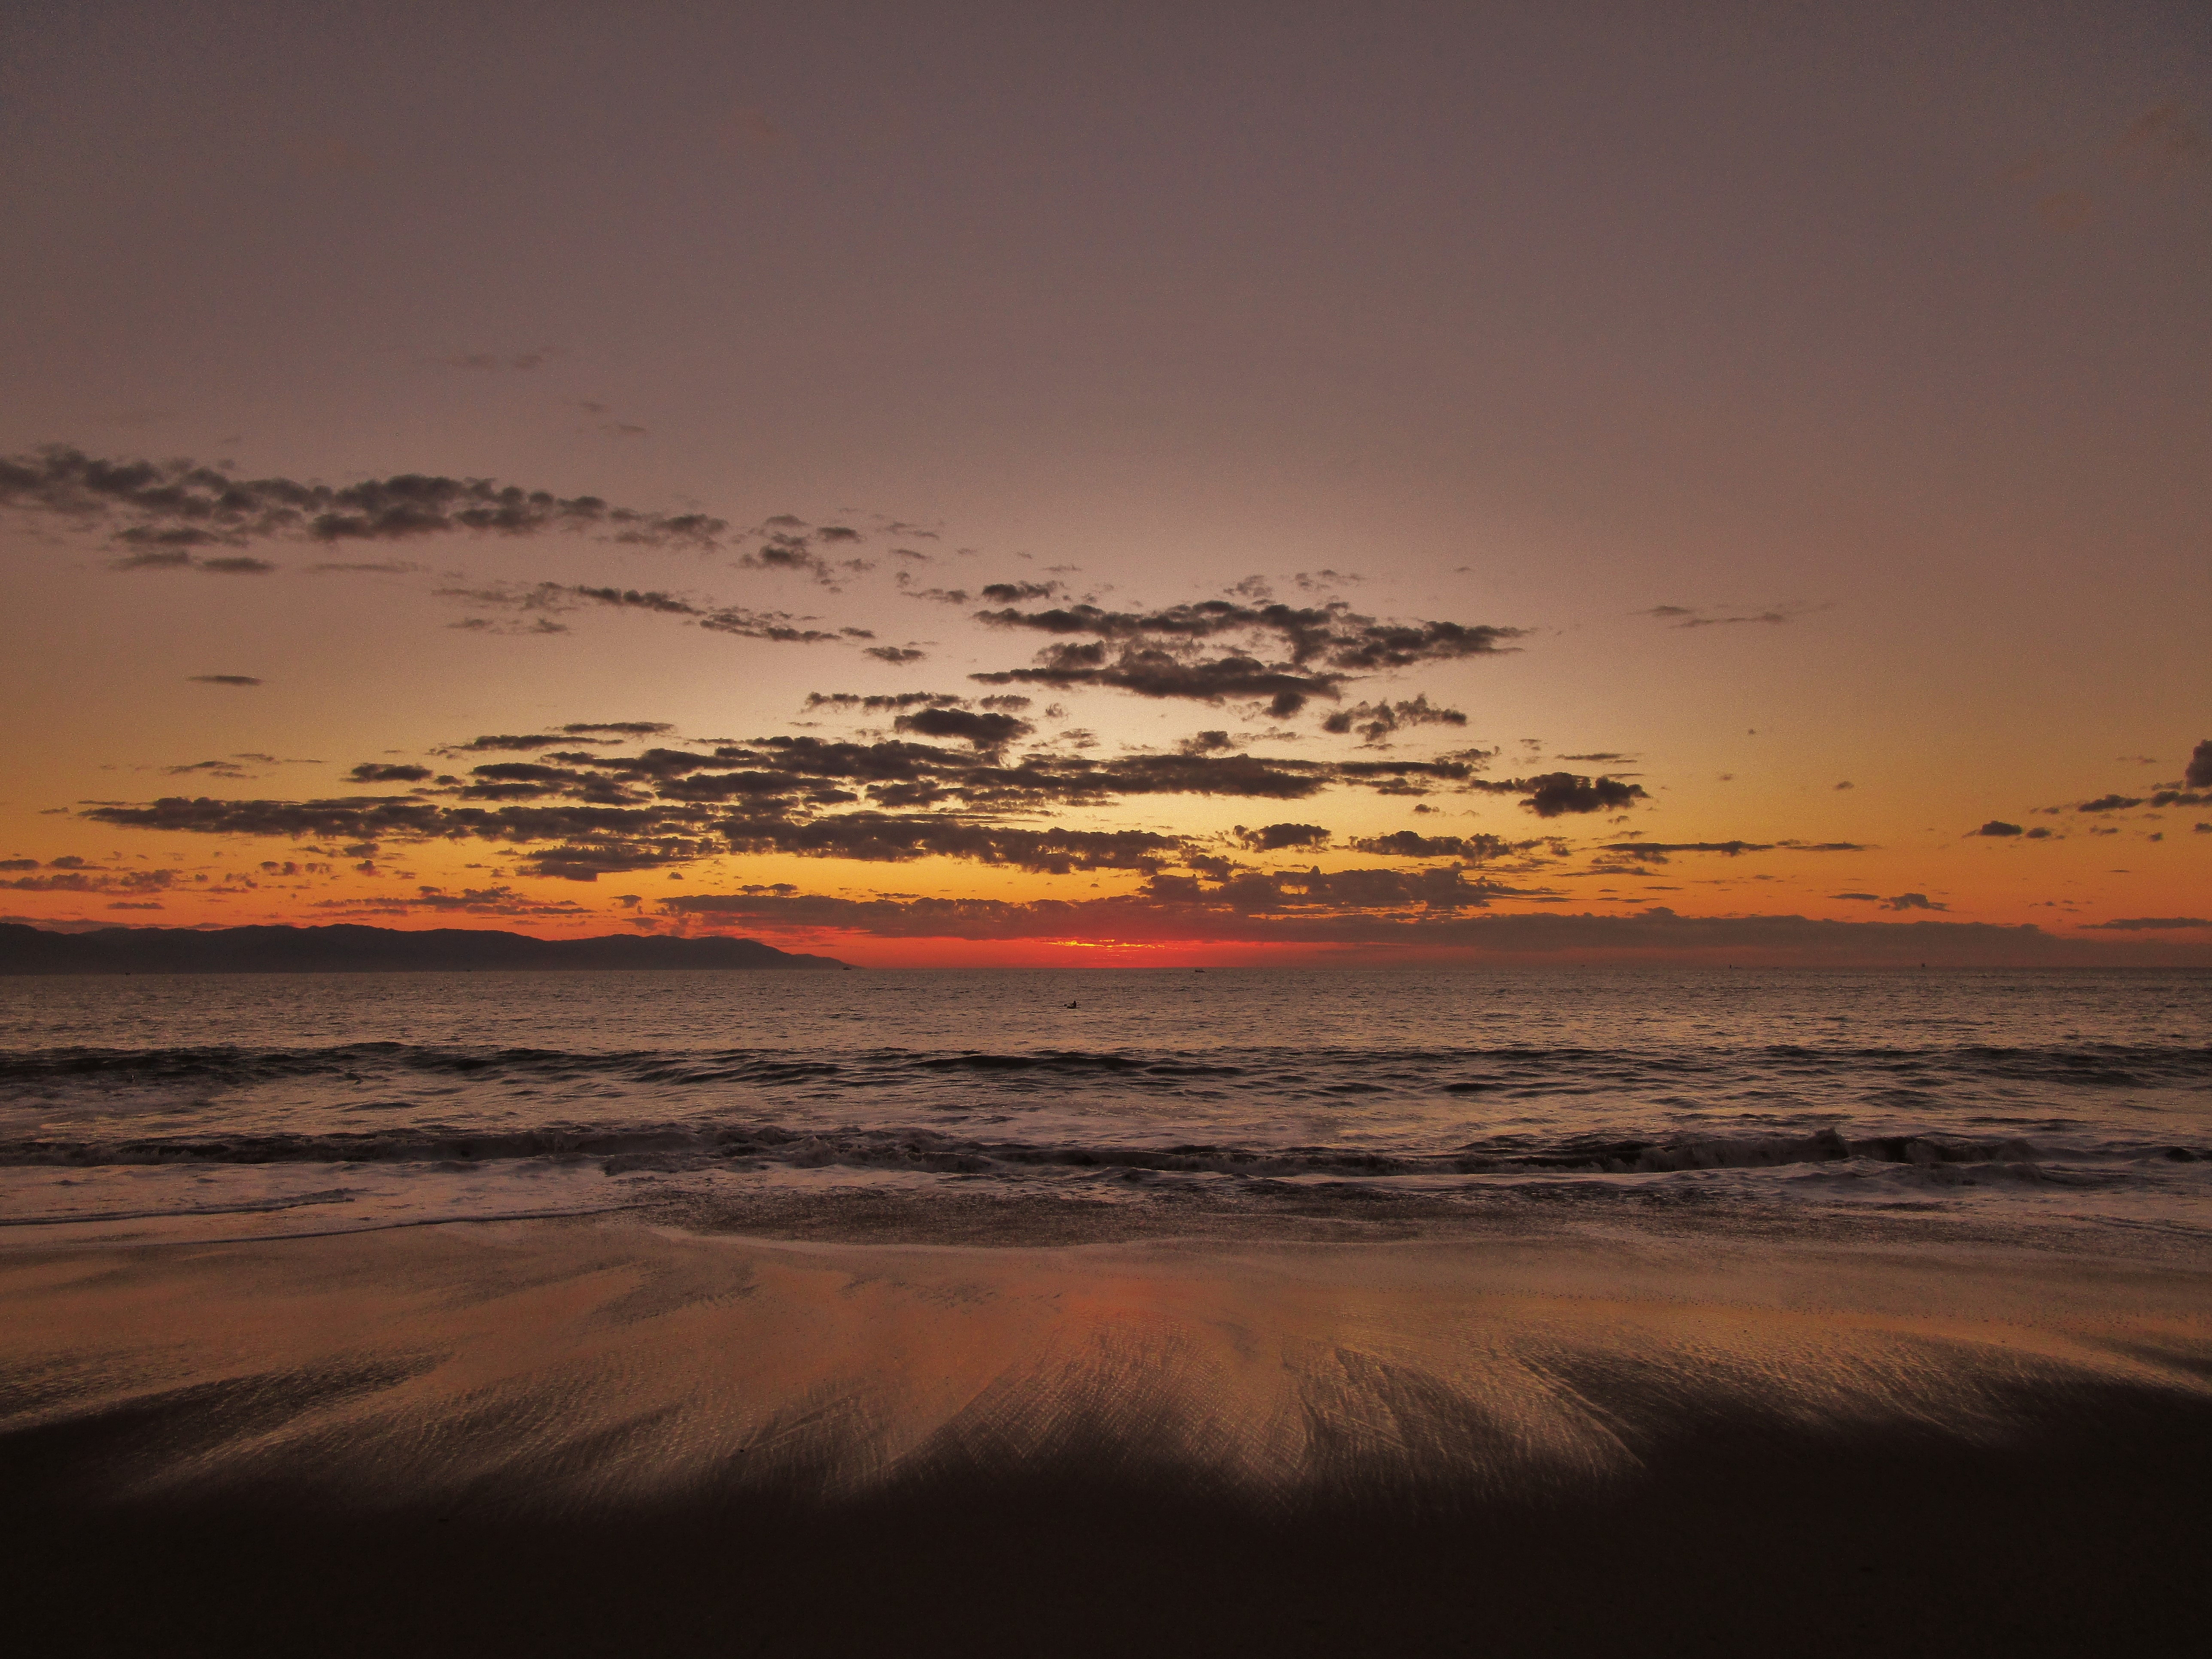
beach, sea, coast, sand, ocean, horizon, cloud, sky, sunrise, sunset, morning, shore, wave, dawn, dusk, evening, bay, body of water, mexico, afterglow, puerto vallarta, wind wave